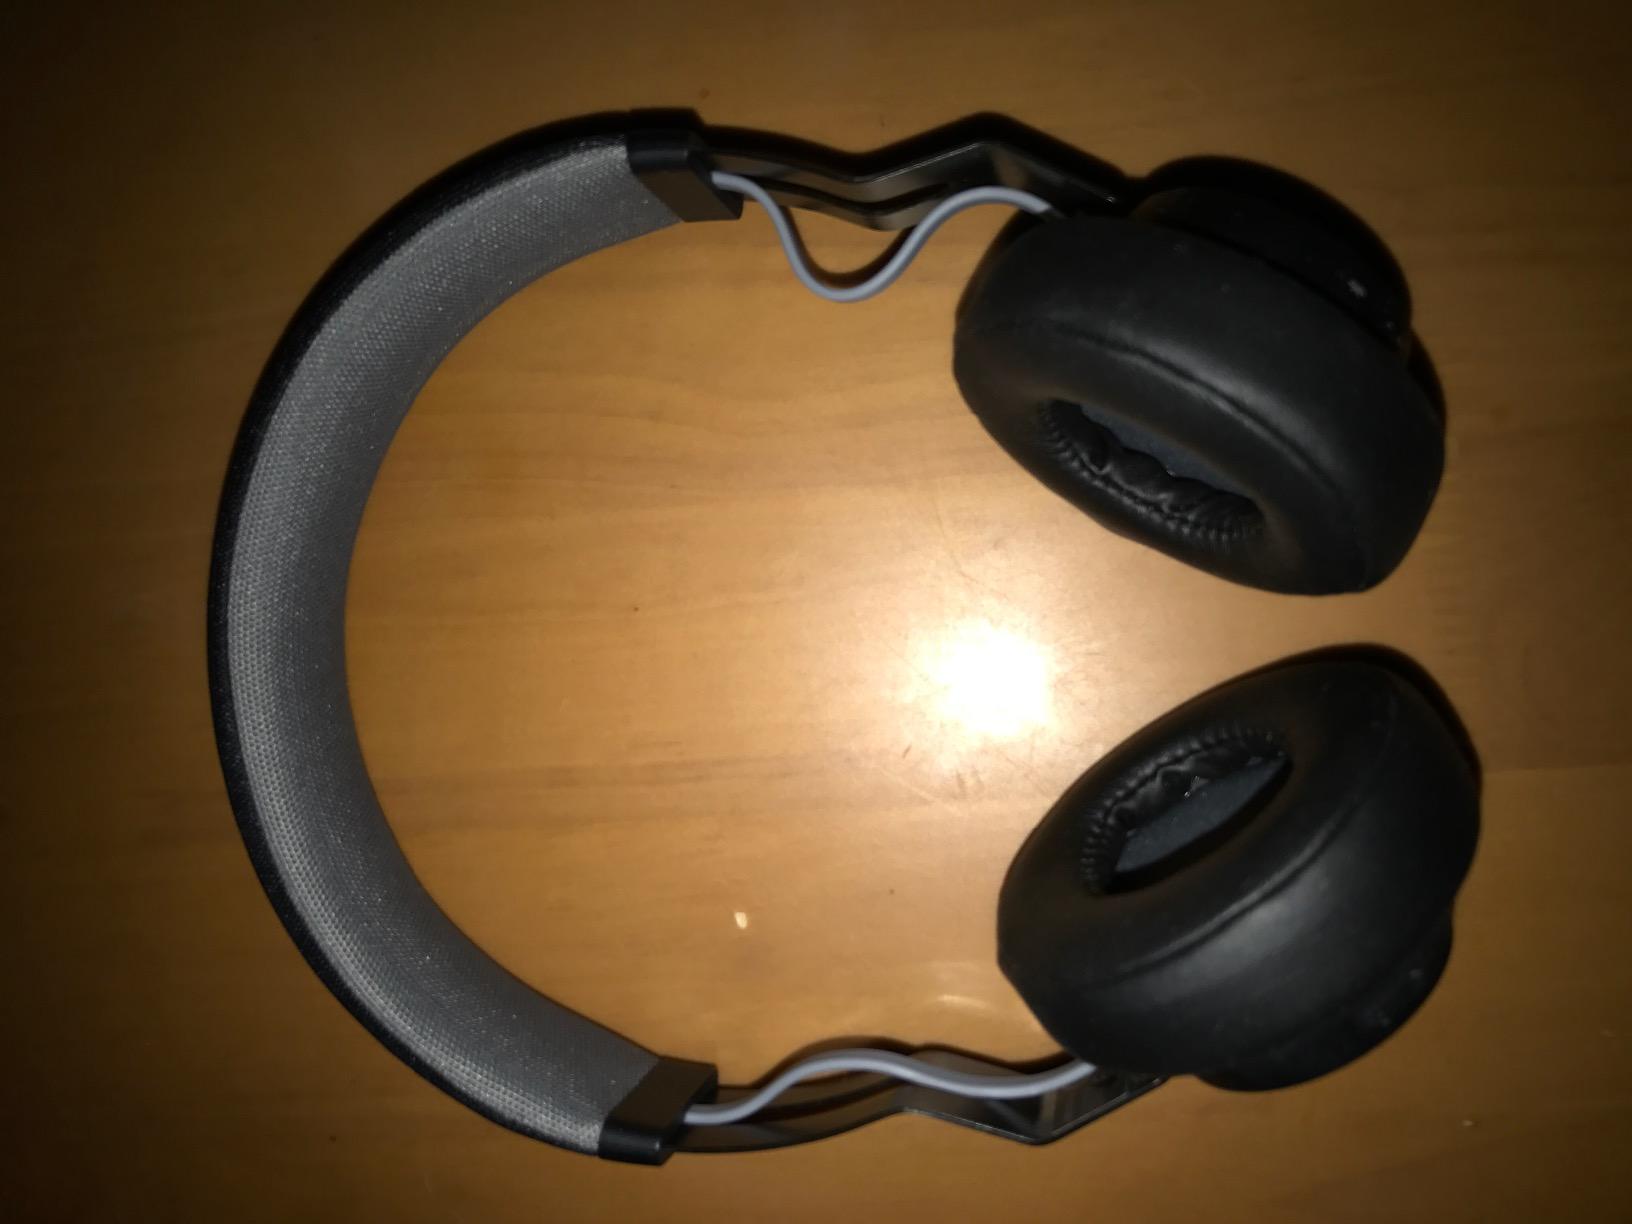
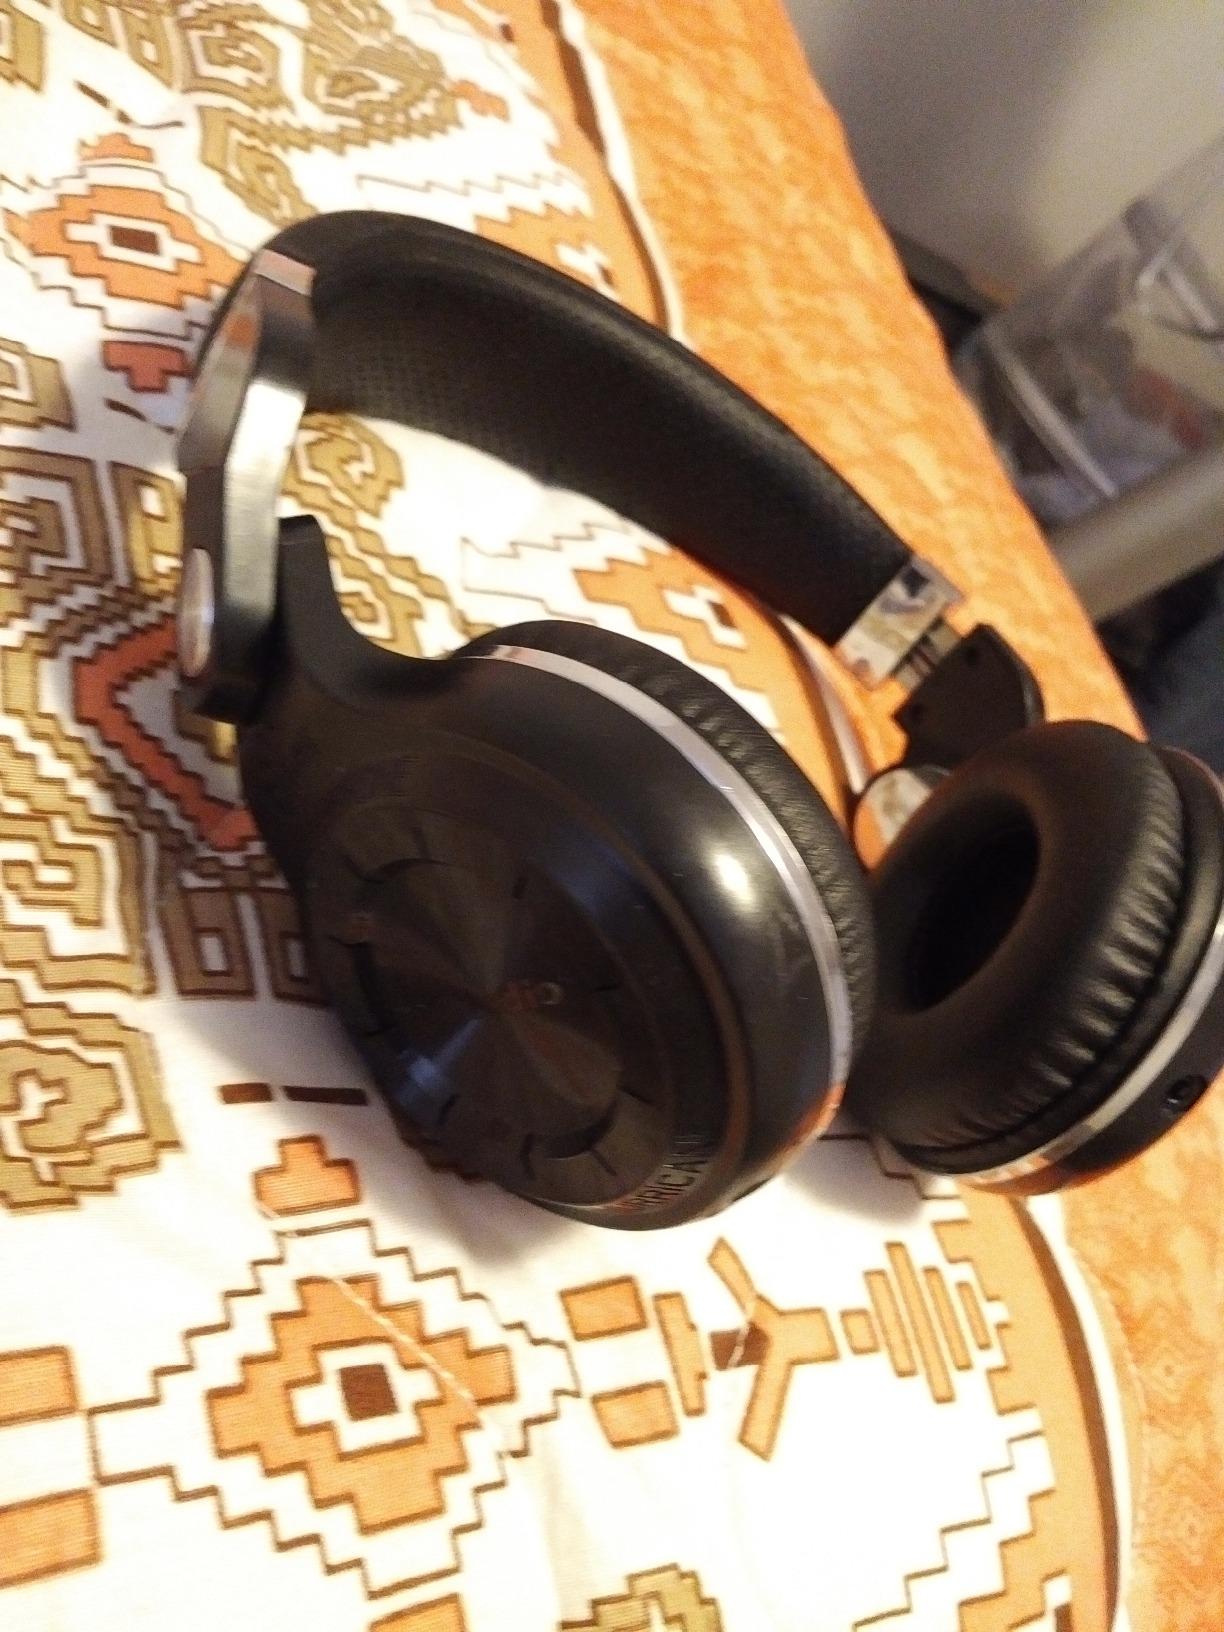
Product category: headphones
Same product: no